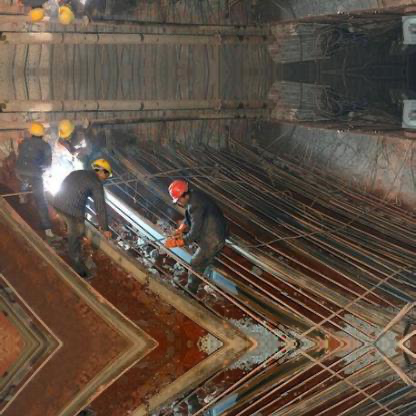
Objects in the image:
label: helmet
label: helmet
label: helmet
label: helmet
label: helmet
label: helmet